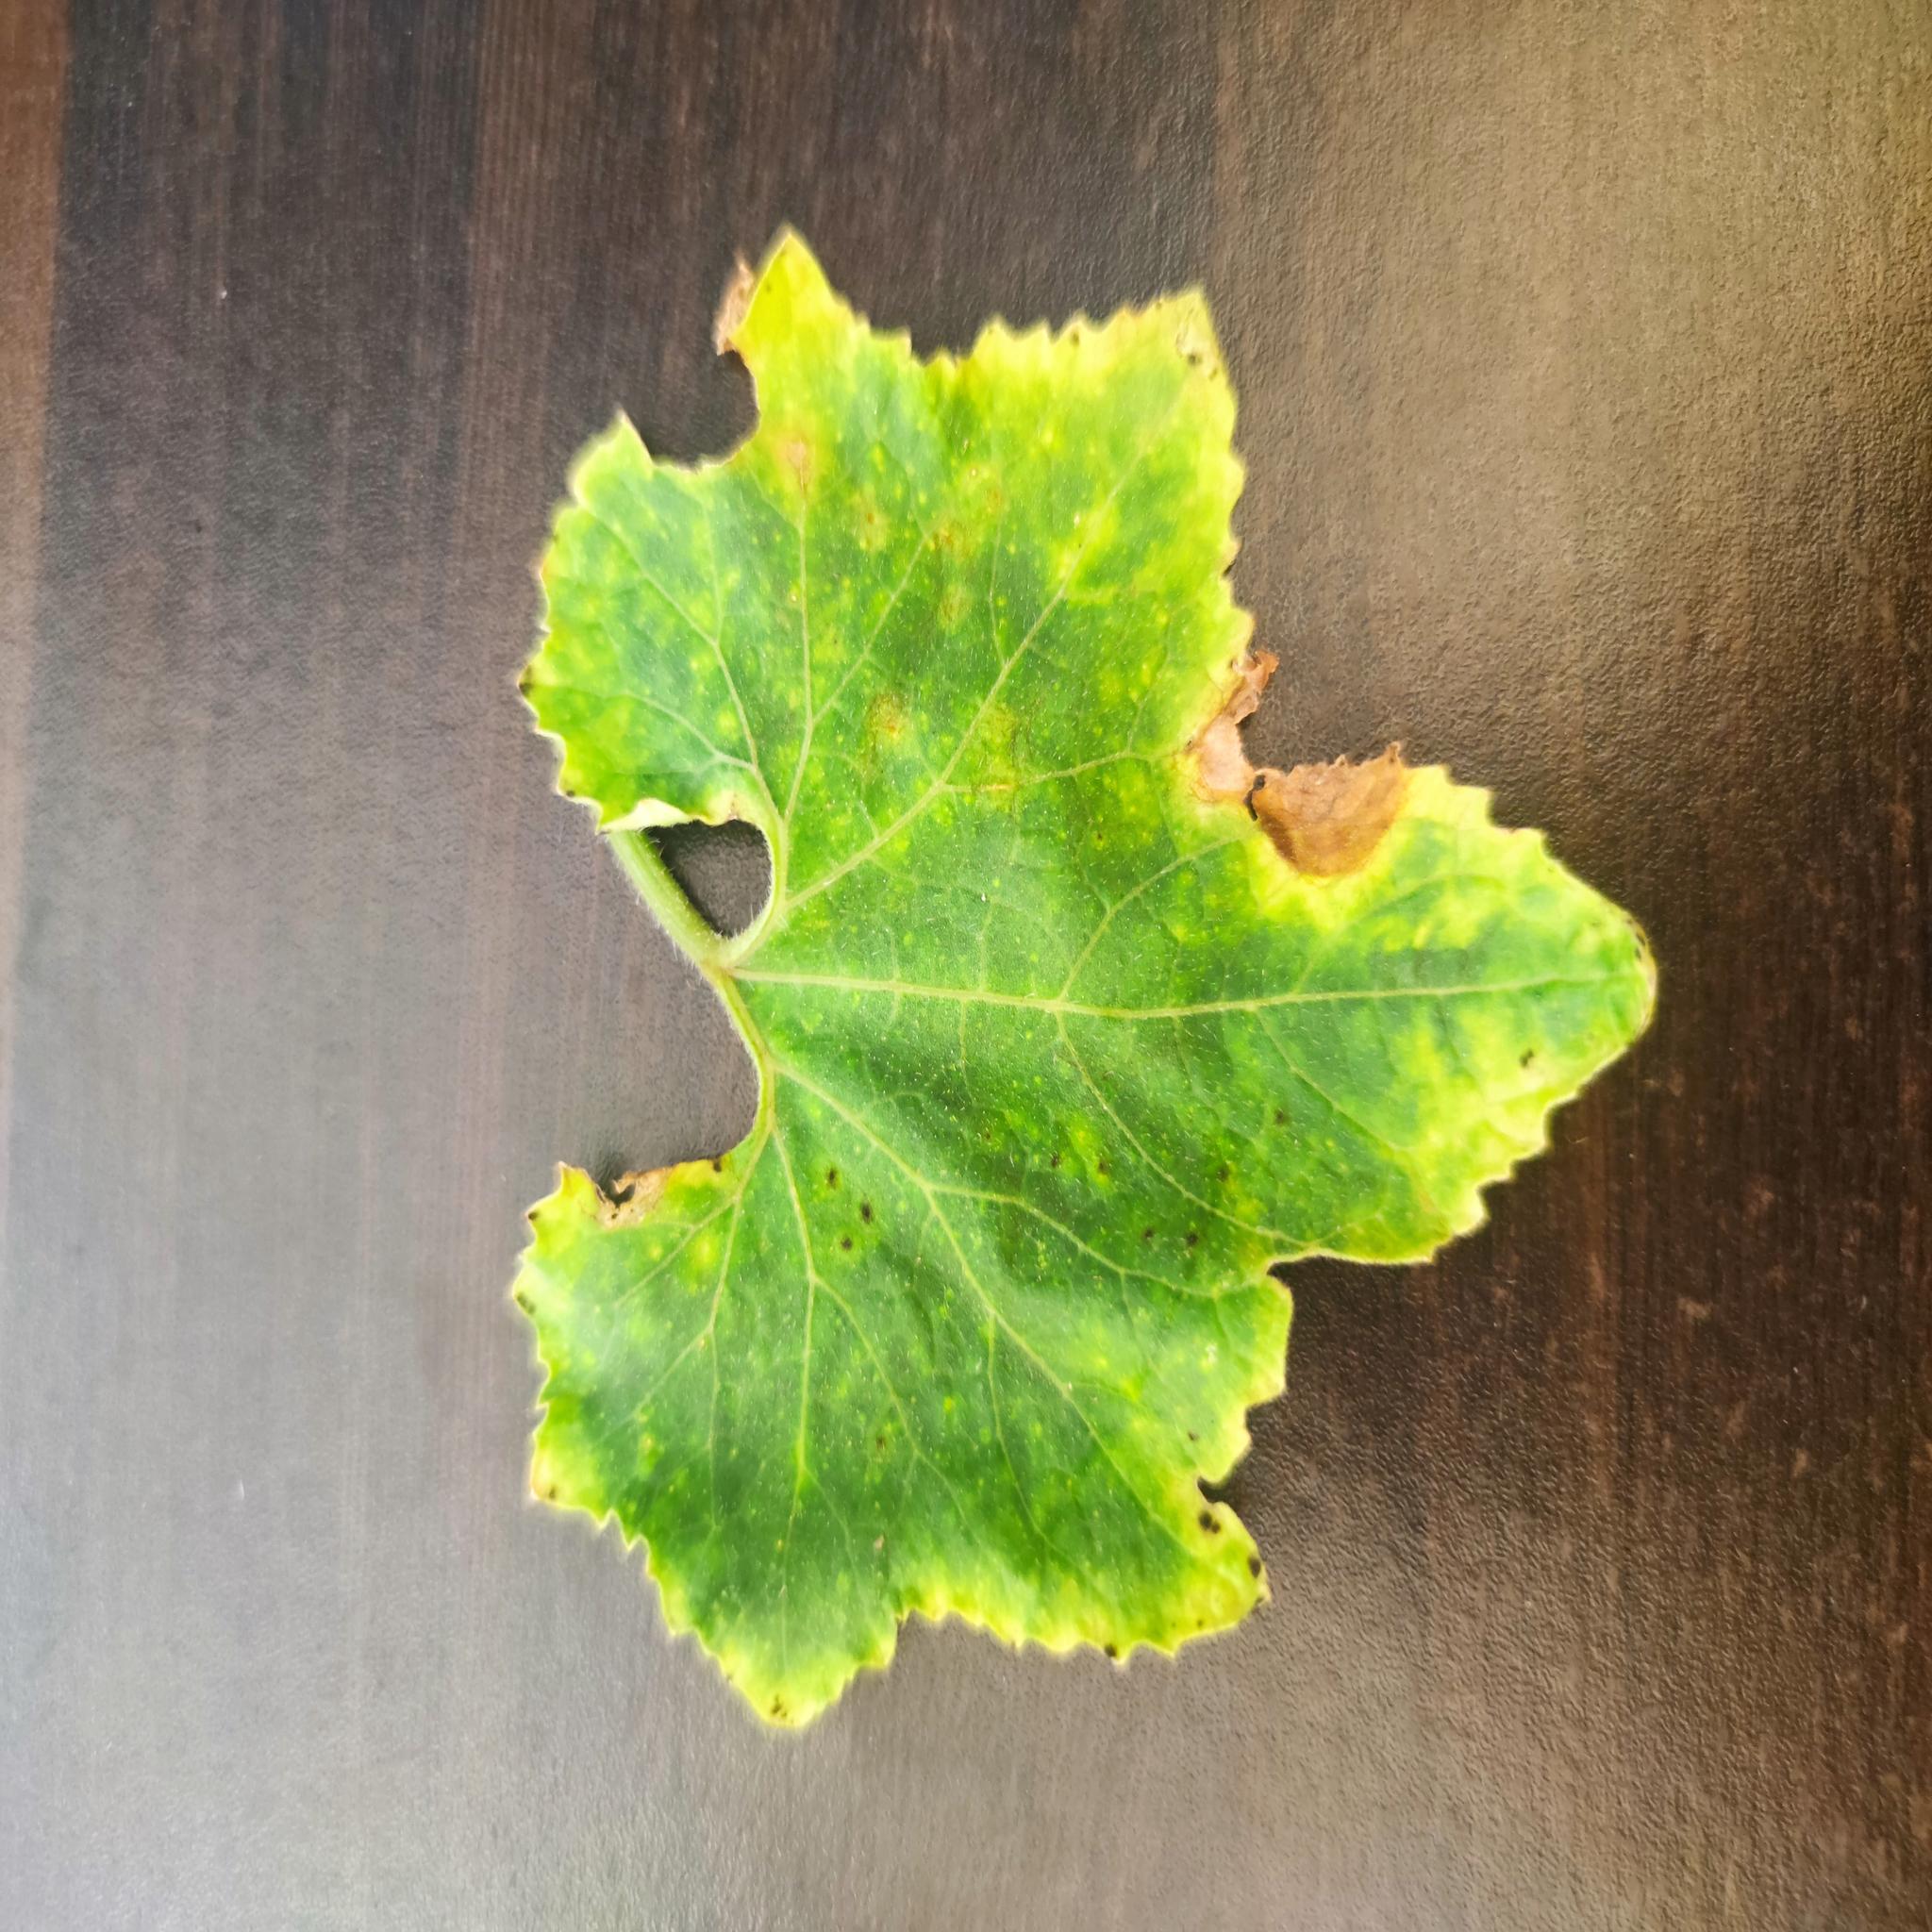
Label: Aphid